Indiana Army Ammunition Plant

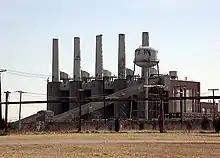
One of the abandoned power plants.

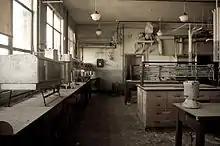
Main Laboratory, building 706–1.

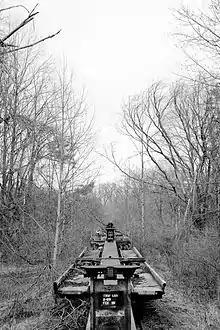
Disused rail cars line a track built in 1975 for the new smokeless powder manufacturing facility that was completed in 1979. The new plant was never fully utilized and was demolished in 2008.

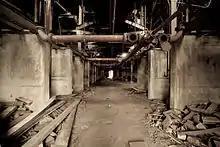
Poacher House, building 112–2.

The Indiana Army Ammunition Plant was an Army manufacturing plant built in 1941 between Charlestown and Jeffersonville, Indiana. It consisted of three areas within two separate but attached manufacturing plants: